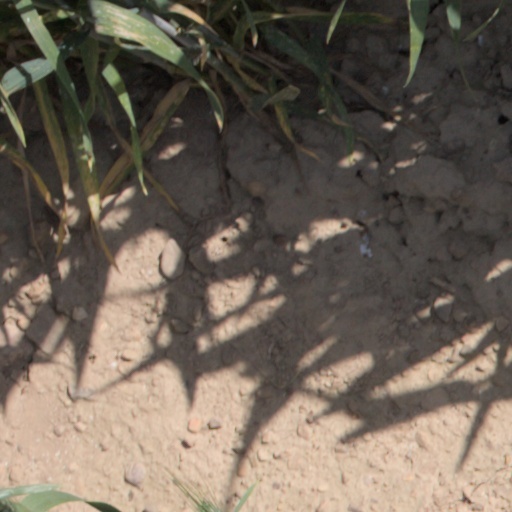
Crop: wheat